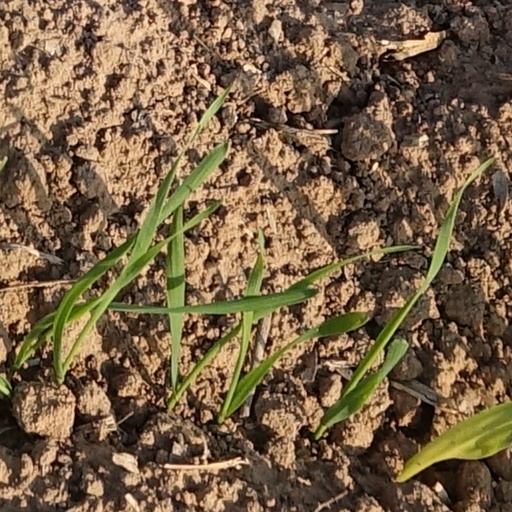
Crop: wheat